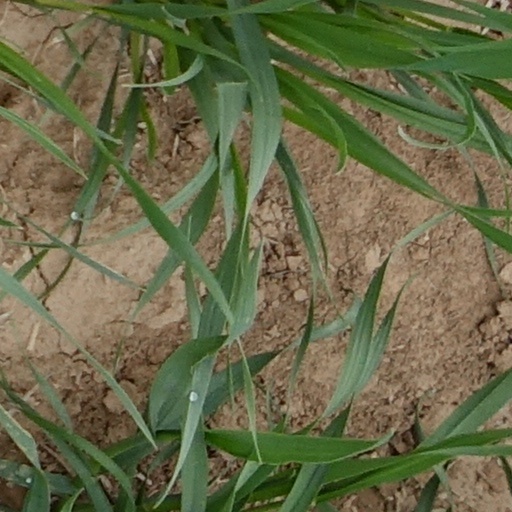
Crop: wheat